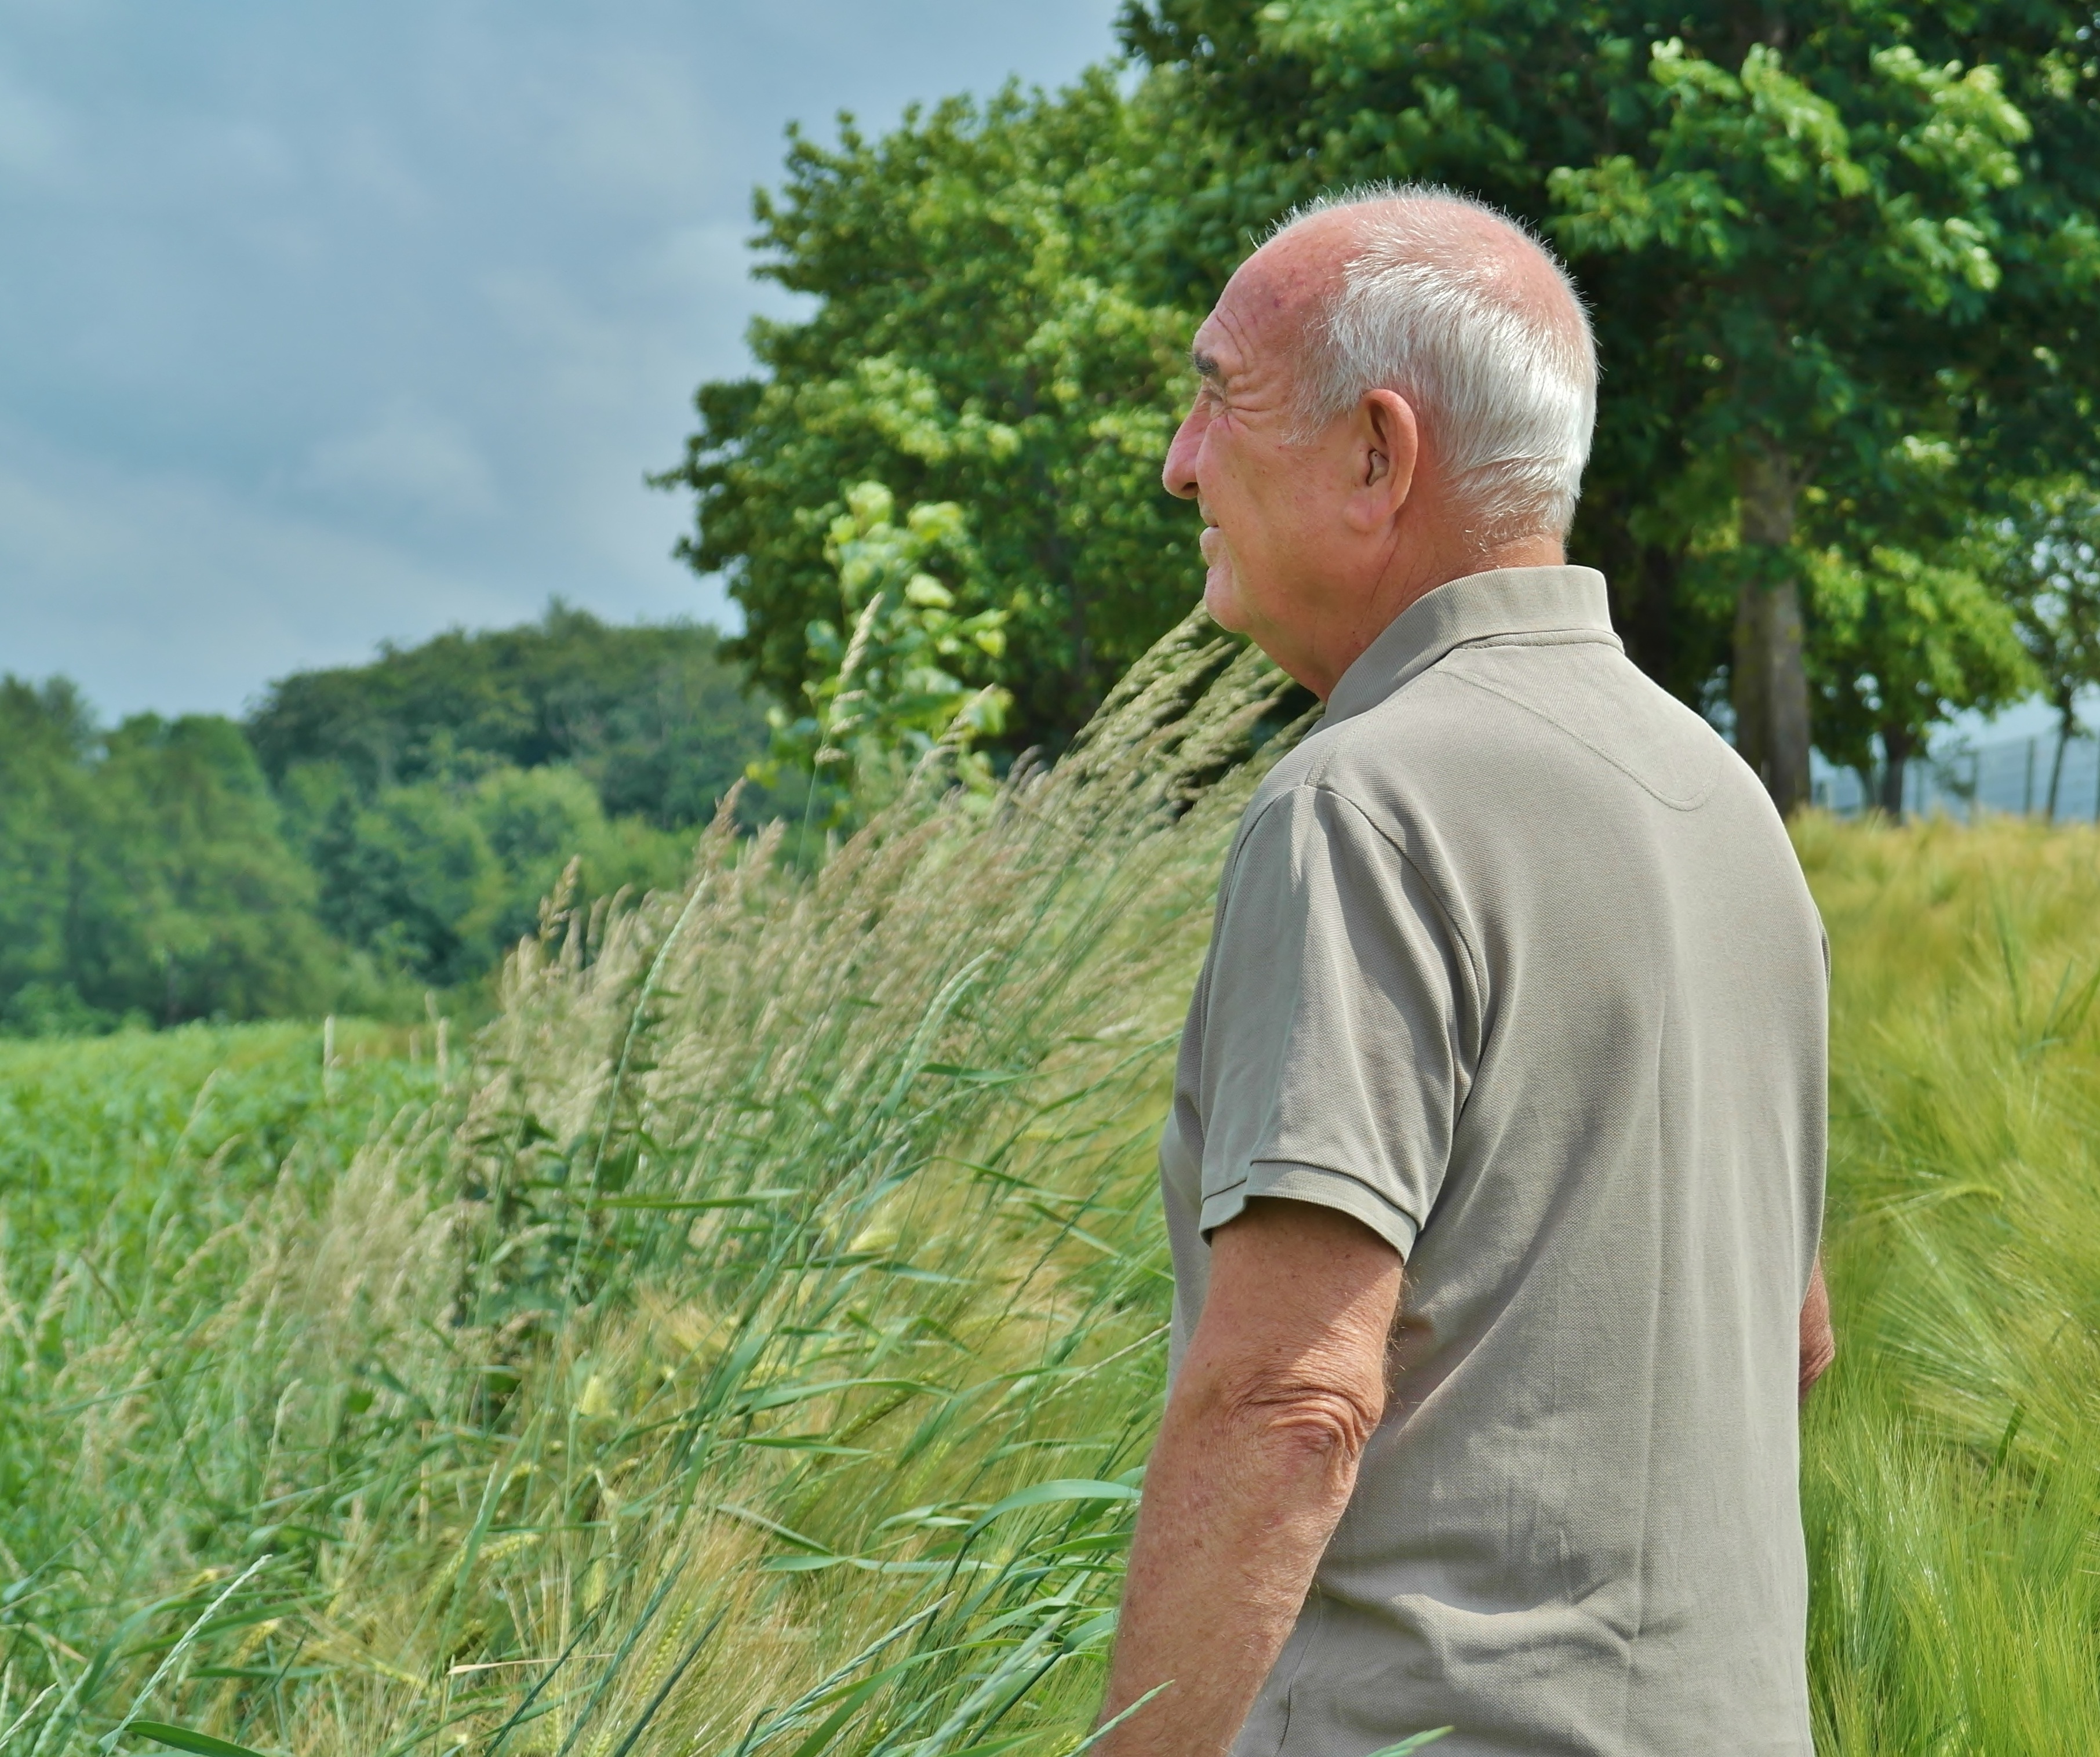
watch, man, landscape, tree, nature, grass, person, plant, sky, sun, field, lawn, meadow, view, panorama, summer, walk, portrait, spring, crop, human, rest, agriculture, smile, trees, feel, senior, break, out, older, mood, enjoy, friendly, vital, vitality, rural area, pensioners, grass family